Springtime (1947 film)

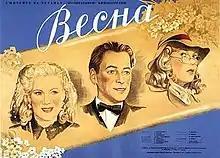

Springtime is a 1947 Soviet musical-comedy film directed by Grigori Aleksandrov and starring Lyubov Orlova, Nikolay Cherkasov and Faina Ranevskaya.